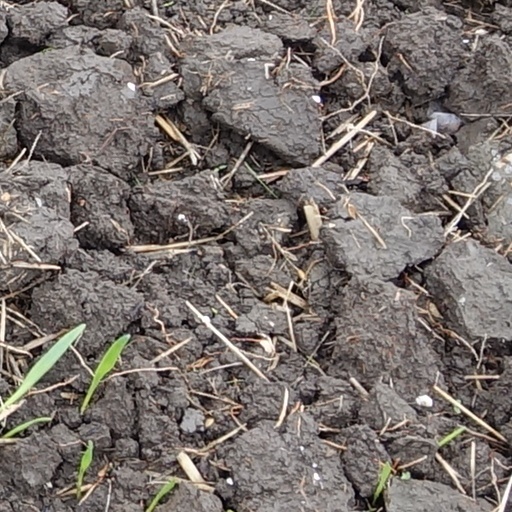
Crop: wheat